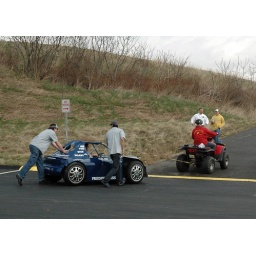
Students have their gravity car towed to the top of the hill by the softball field, in preparation to navigate the course.